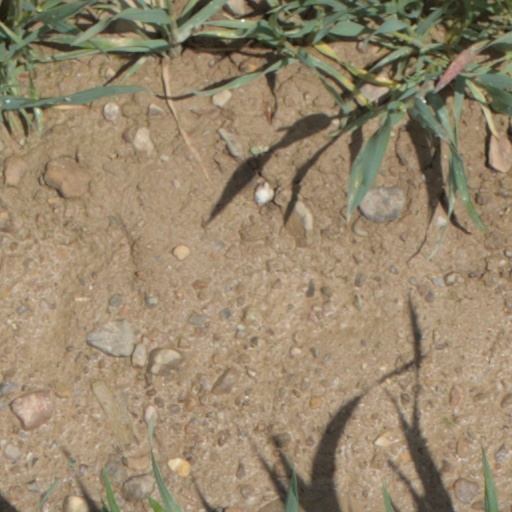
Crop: wheat